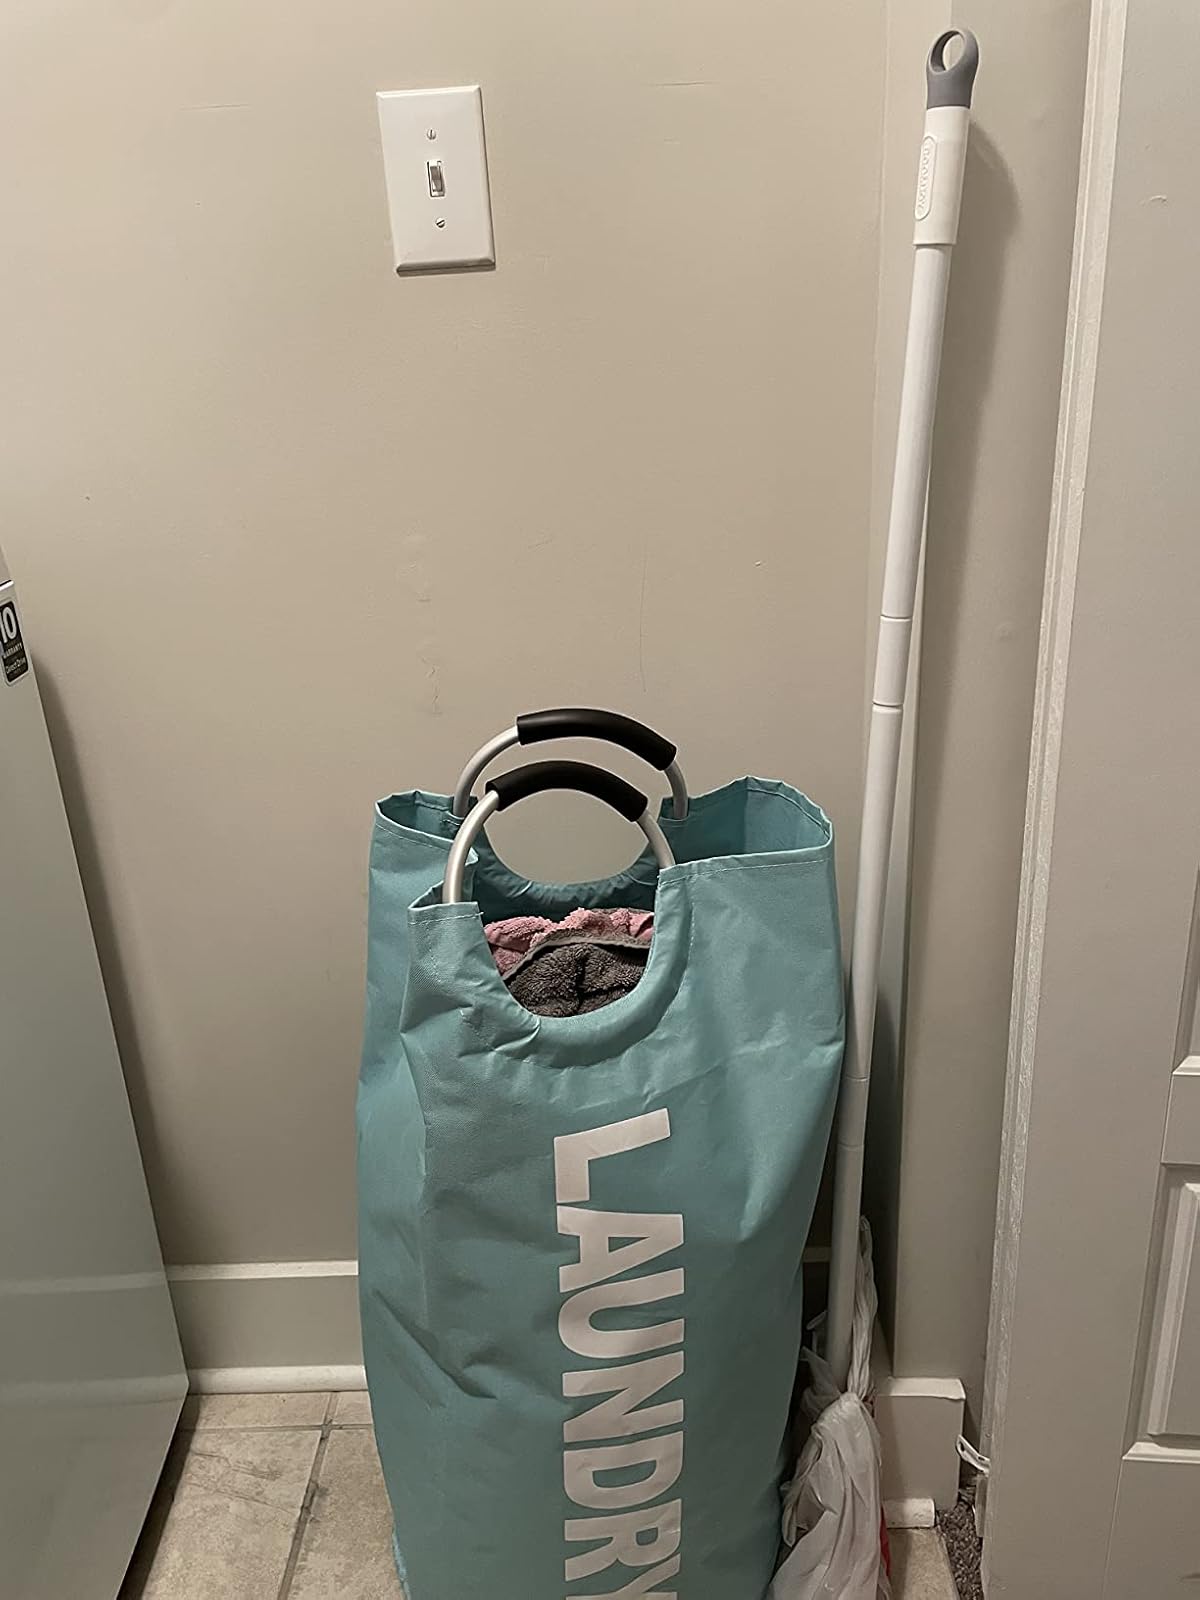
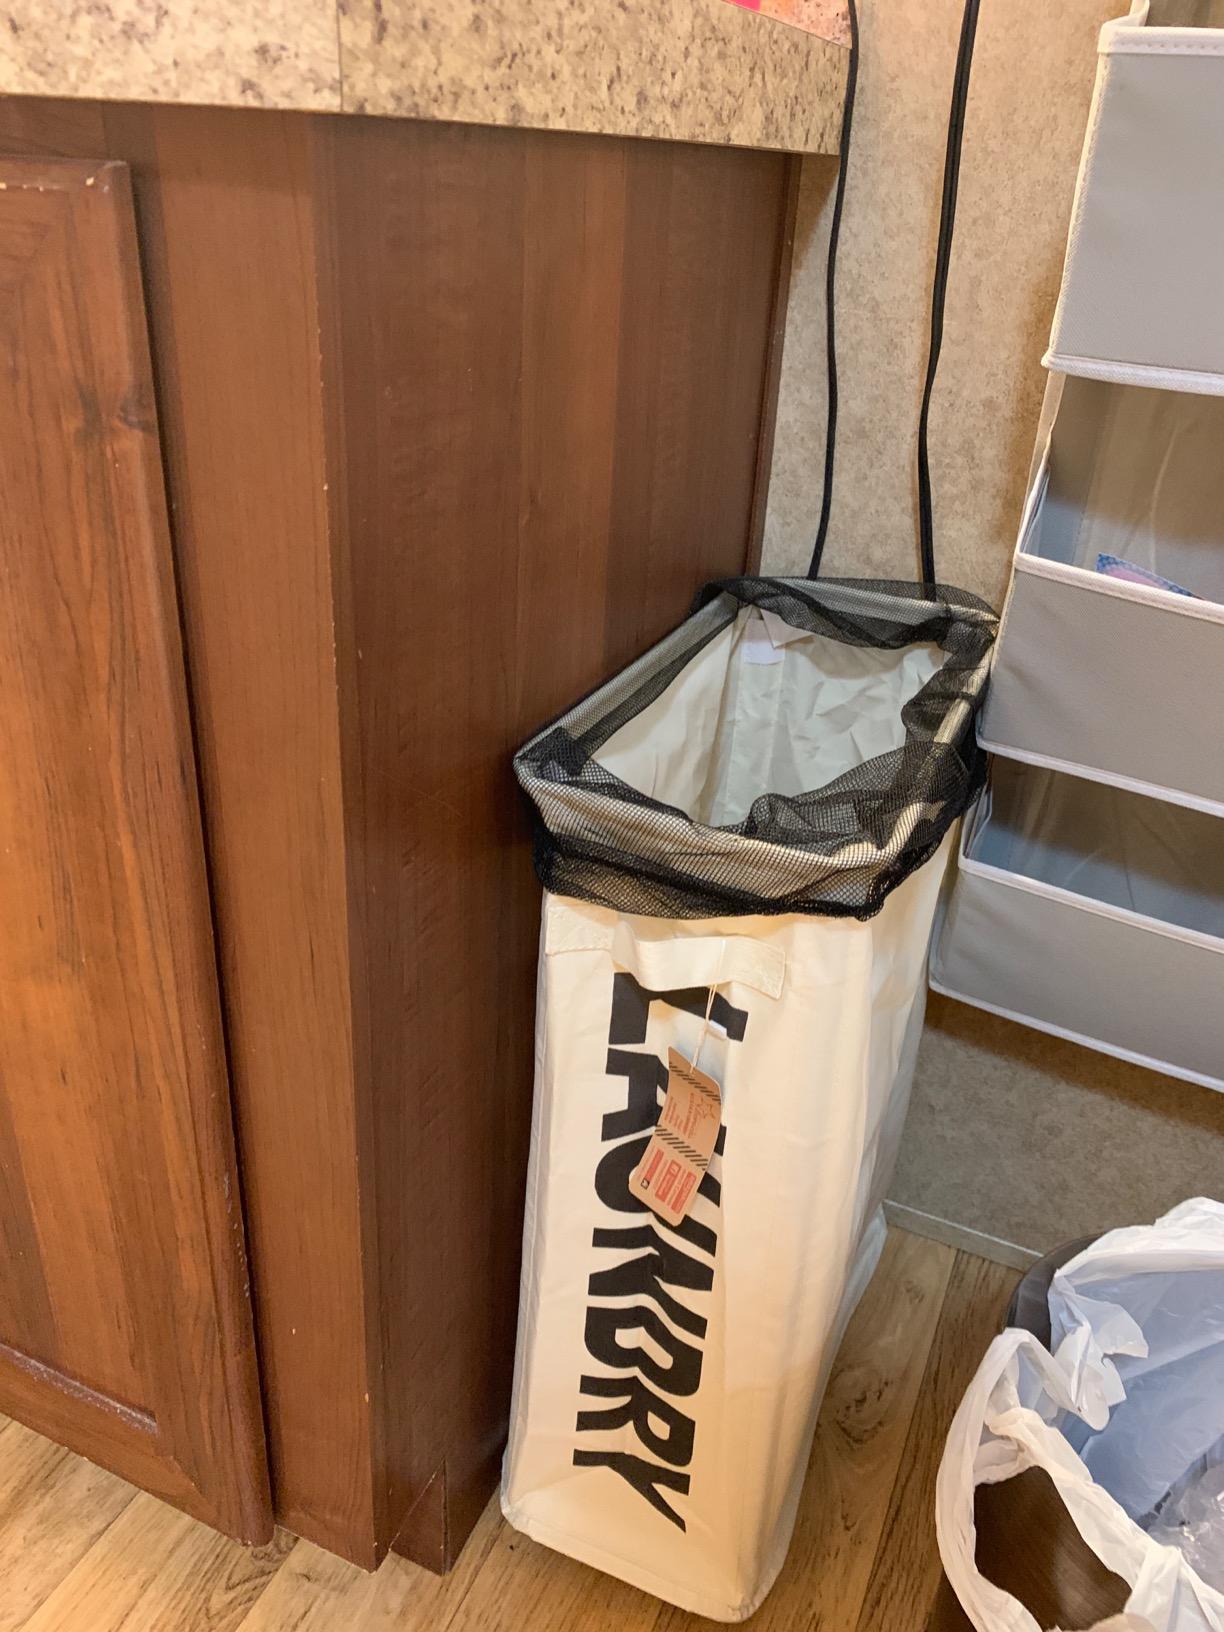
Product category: items_hamper
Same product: no